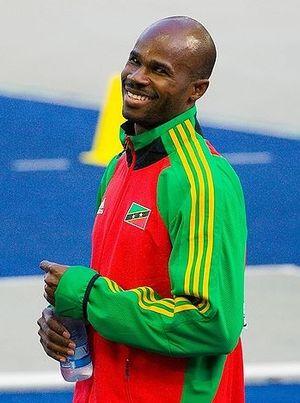
L'épreuve du 100 mètres masculin des championnats du monde d'athlétisme 2003 s'est déroulée les 24 et 25 août 2003 au Stade de France à Saint-Denis, en France. Elle est remportée par le Christophien Kim Collins dans le temps de 10 s 07.